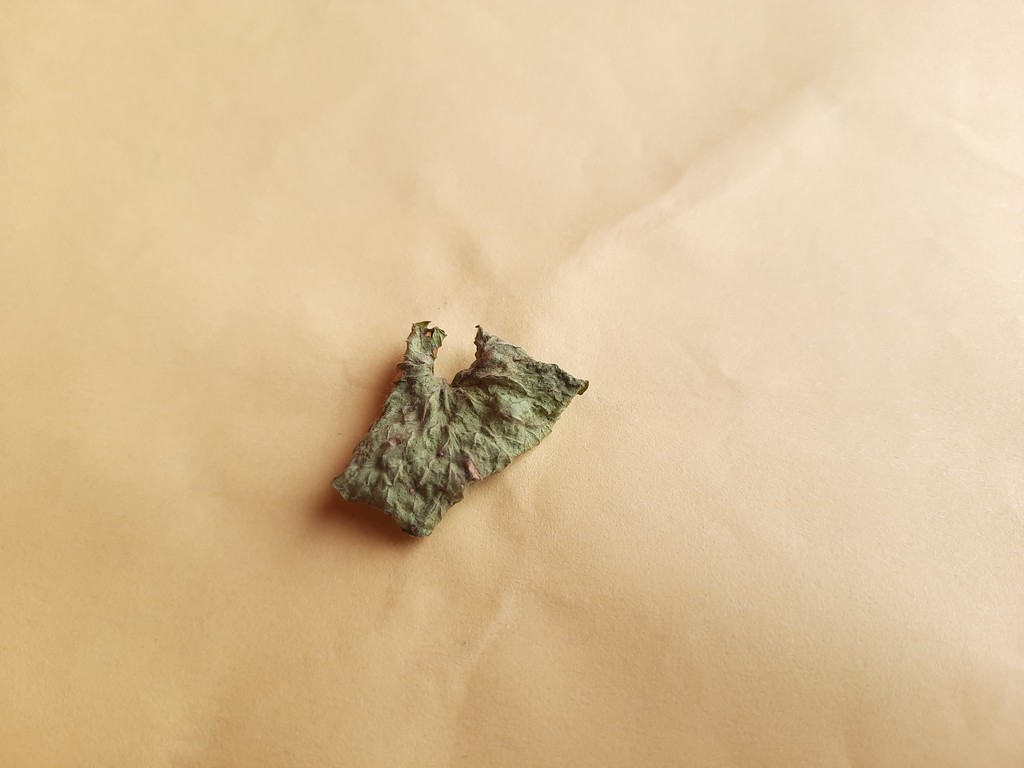
Label: Dried